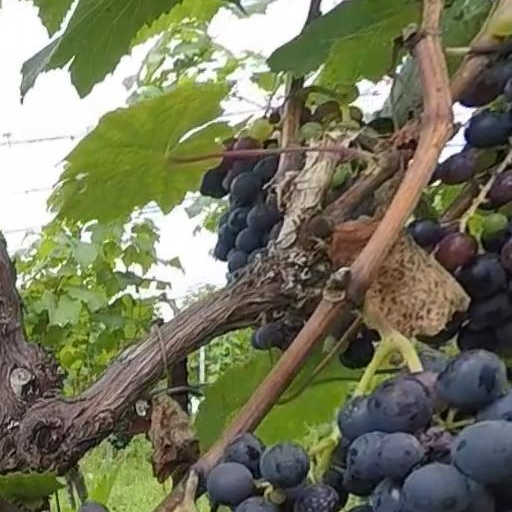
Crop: grape